Kuno National Park

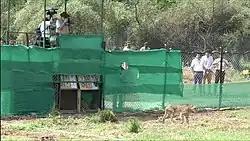
Cheetah released into Kuno National Park in September 2022 by Prime Minister of India Narendra Modi

On 17 September 2022, five females and three male cheetahs aged 4 to 6 years arrived in Kuno National Park from Namibia. On 18 February 2023, 12 more cheetahs arrived in Kuno National Park. On 11 March 2023, two cheetahs were released into the wild of Kuno National Park. On 5 February 2025, five cheetahs were released into the wild. On 21 February 2025, five more cheetahs were released.